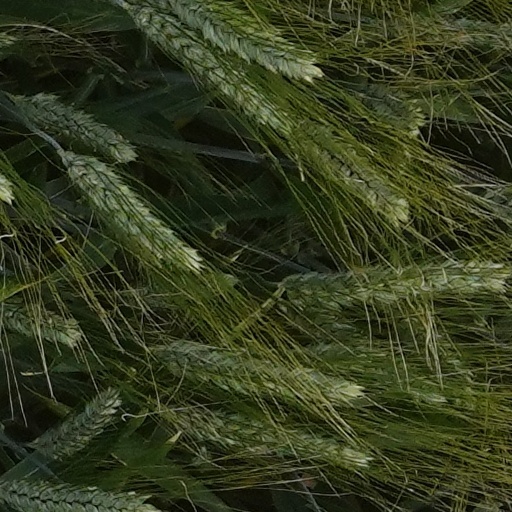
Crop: wheat